Small nucleolar RNA SNORD26

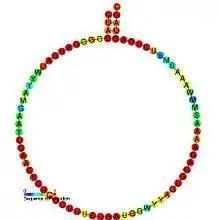
Predicted secondary structure and sequence conservation of SNORD26

In molecular biology, Small nucleolar RNA SNORD26 (U26) is a member of the C/D class of snoRNA which contain the C (UGAUGA) and D (CUGA) box motifs. U26 is encoded within the U22 snoRNA host gene (UHG) in mammals and is thought to act as a 2'-O-ribose methylation guide for ribosomal RNA.